Question: Please indicate a possible affordance area of the jump_skateboard that can be used for riding
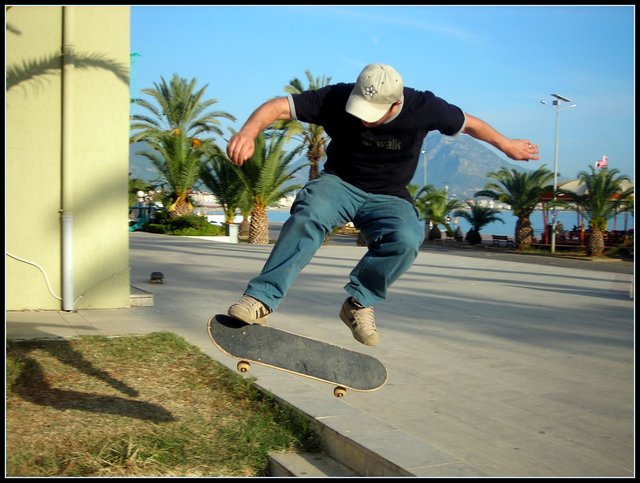
Answer: [196, 318.5, 397, 403.5]